Charles Verlat

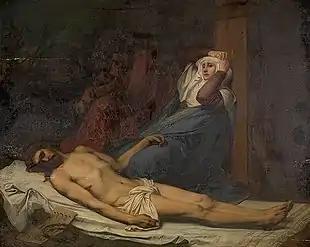
"Pietà"

In 1869, he left Paris to take up the invitation of Charles Alexander, Grand Duke of Saxe-Weimar-Eisenach to establish a painting class at the Grand-Ducal Saxon Art School set up by the Grand Duke. Max Liebermann was one of his students in his painting class. He was very appreciated by the Grand Duke and taught art classes to the daughters of the Grand Duke. He became later the acting head of the Art School. The Grand Duke also bestowed on him the Order of the White Falcon. During this period he was active as a portrait painter. He moved in the cultural circles of Weimar and was friends with Franz Liszt whose portrait he painted. They would stay in touch and later Verlat would be instrumental in Liszt's visit to Antwerp in 1881.